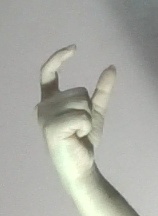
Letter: nun